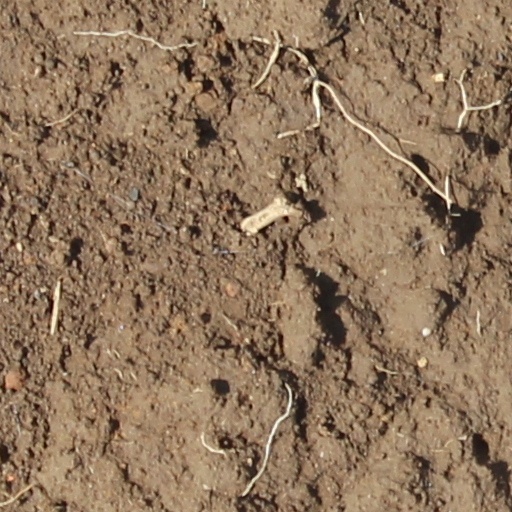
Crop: wheat